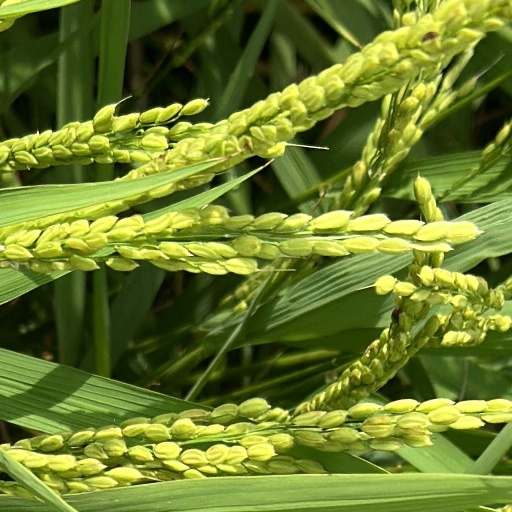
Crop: rice